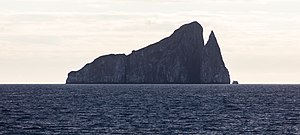
San Cristóbal (Galápagos)
San Cristobal set fra havet
San Cristóbal eller Chatham er den østligste af Galápagosøerne ca. 965 km vest for Ecuadors fastland. Den har et areal på 558 km², højeste punkt er en 730 meter høj udslukt vulkan. På grund af dens højde er klimaet i området meget fugtigt, mens der er meget tørt på øens flade nordøstlige halvdel.